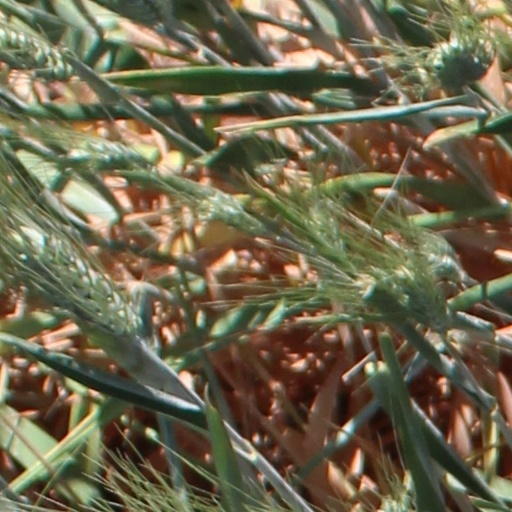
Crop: wheat